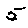
Label: 5